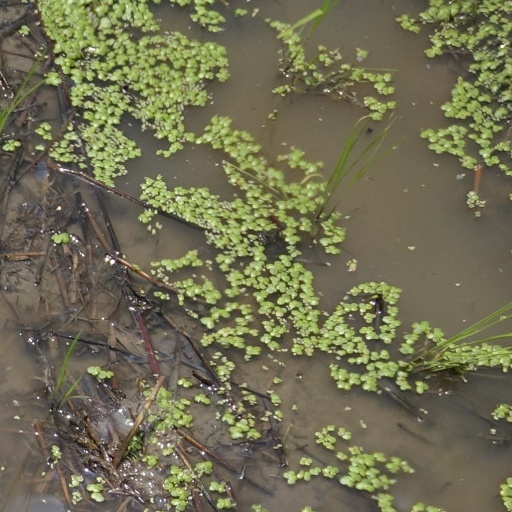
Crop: rice